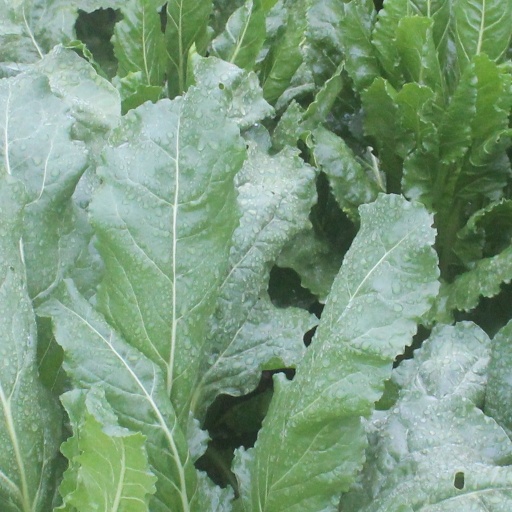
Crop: sugar beet